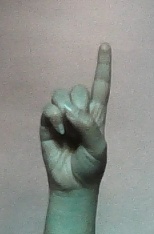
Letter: bb